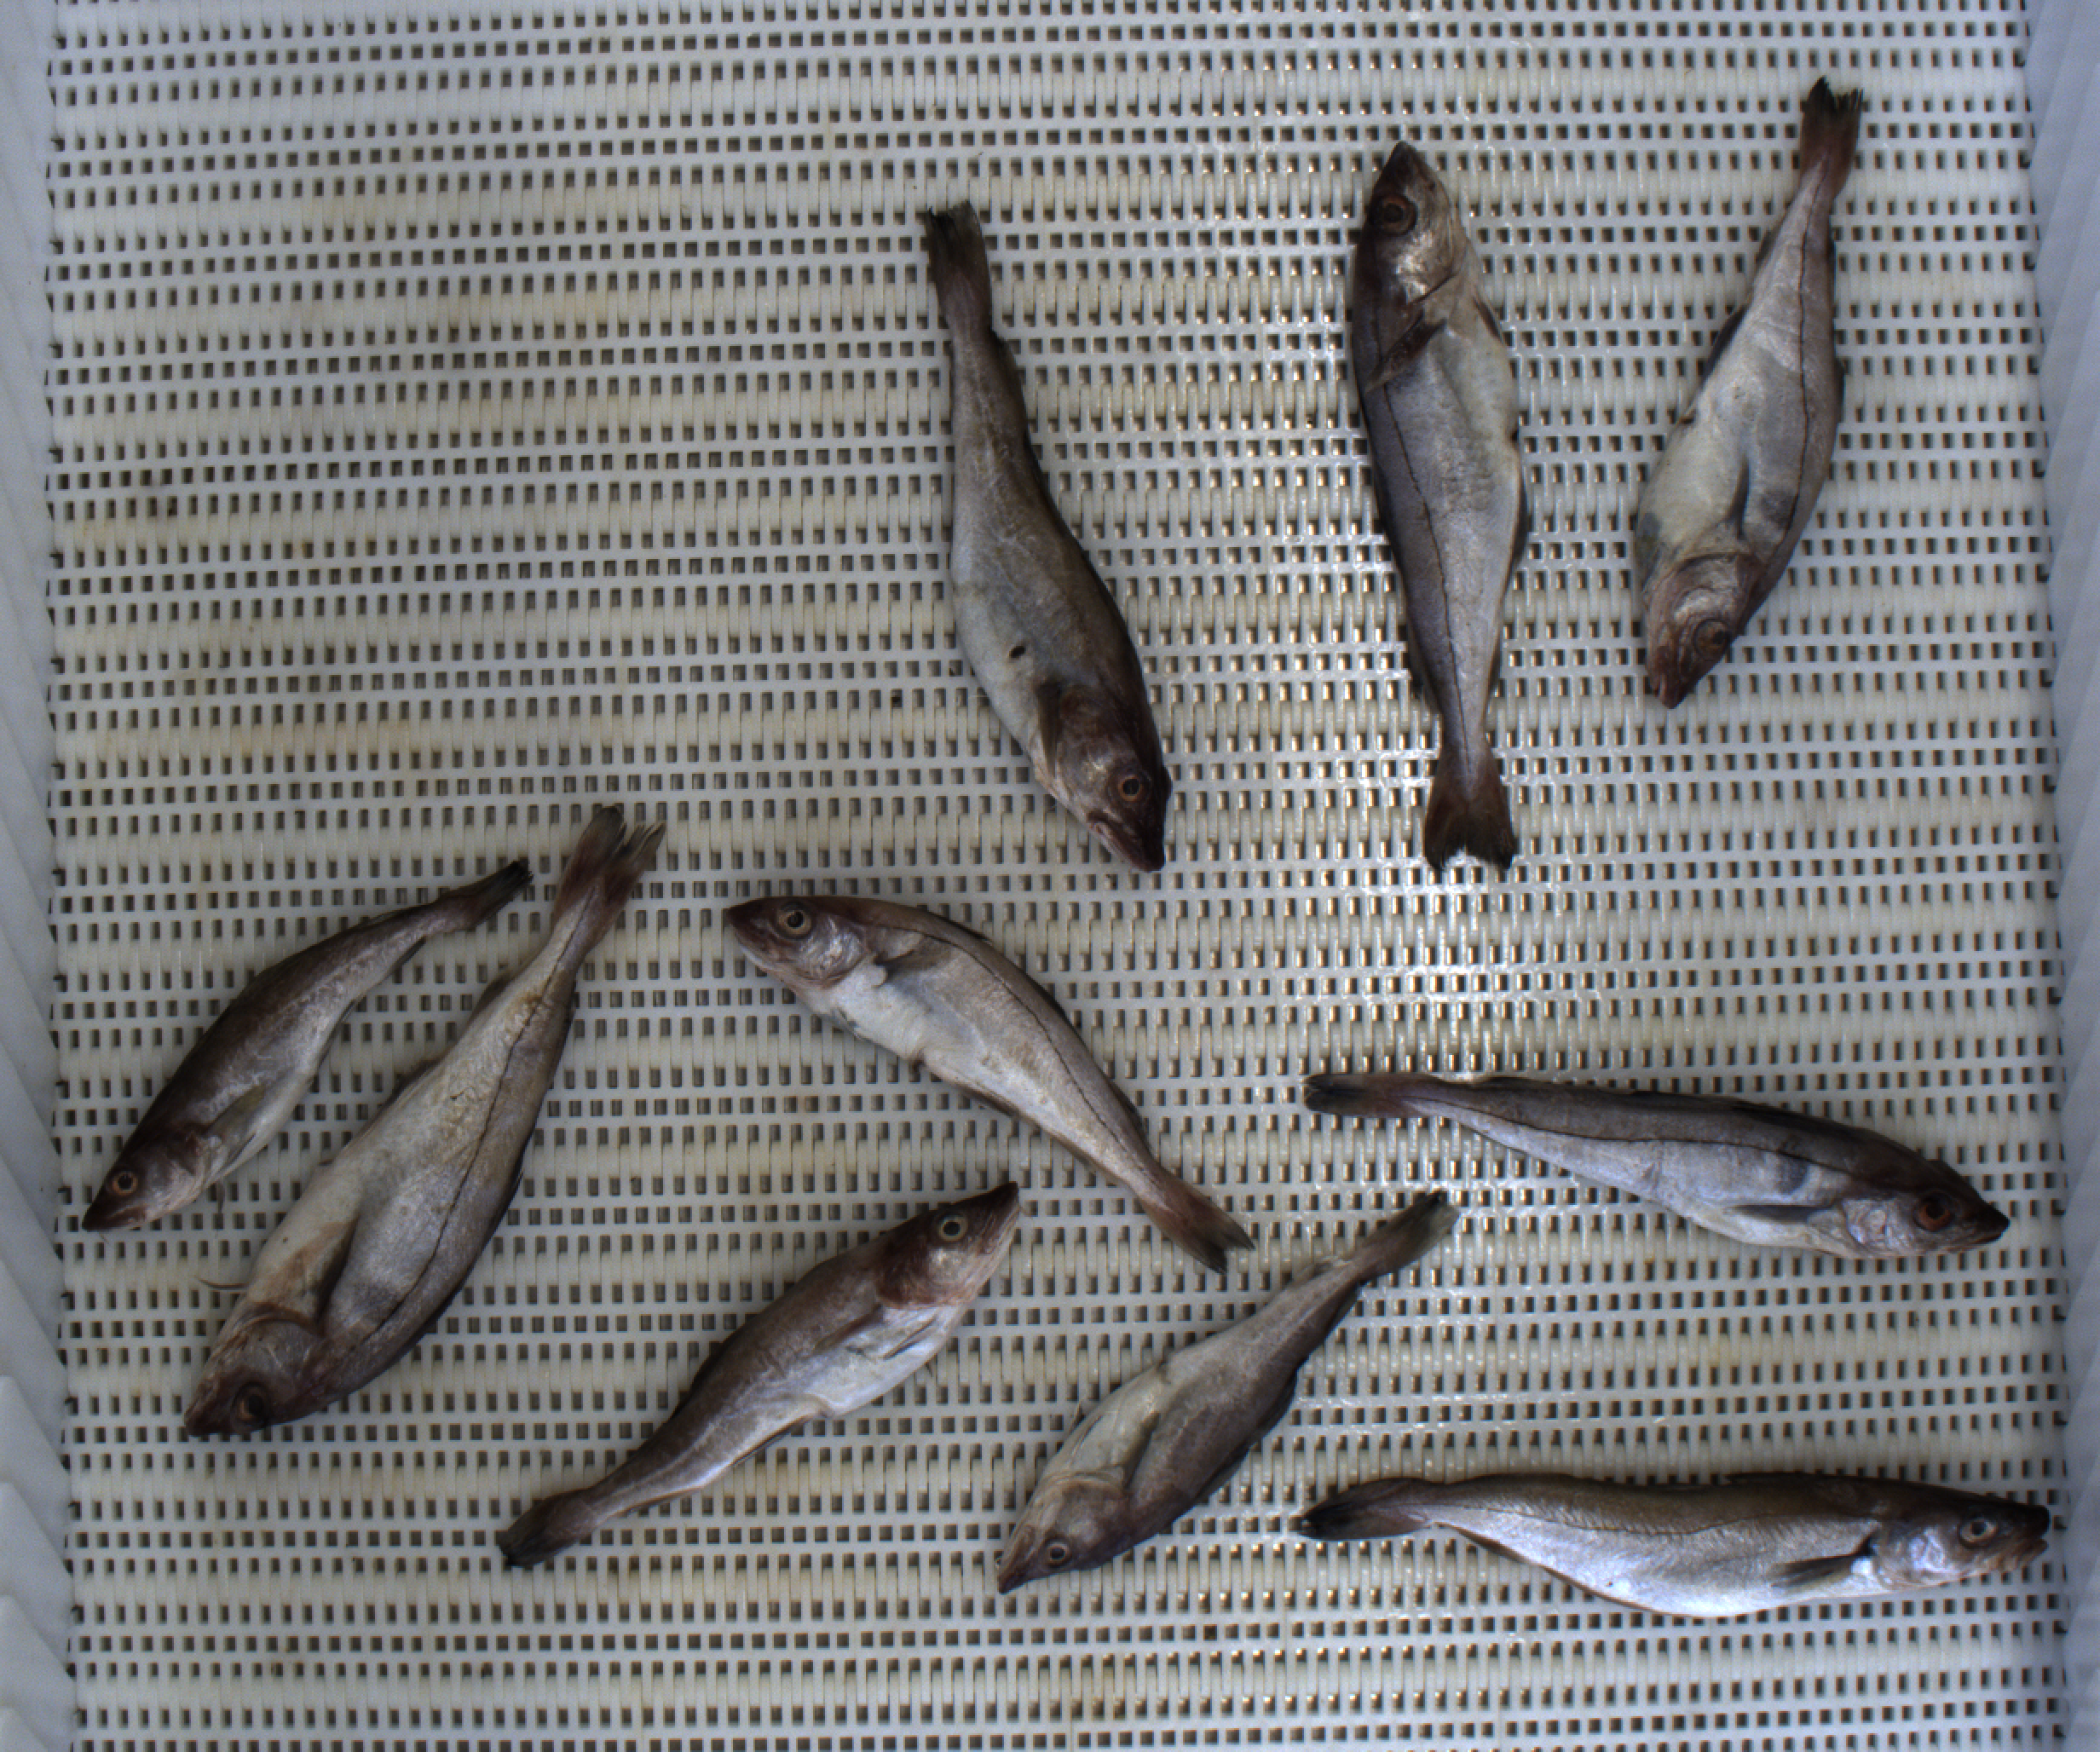
Total fish: 10
Cod: 4
Haddock: 5
Whiting: 1
Hake: 0
Horse mackerel: 0
Saithe: 0
Other: 0